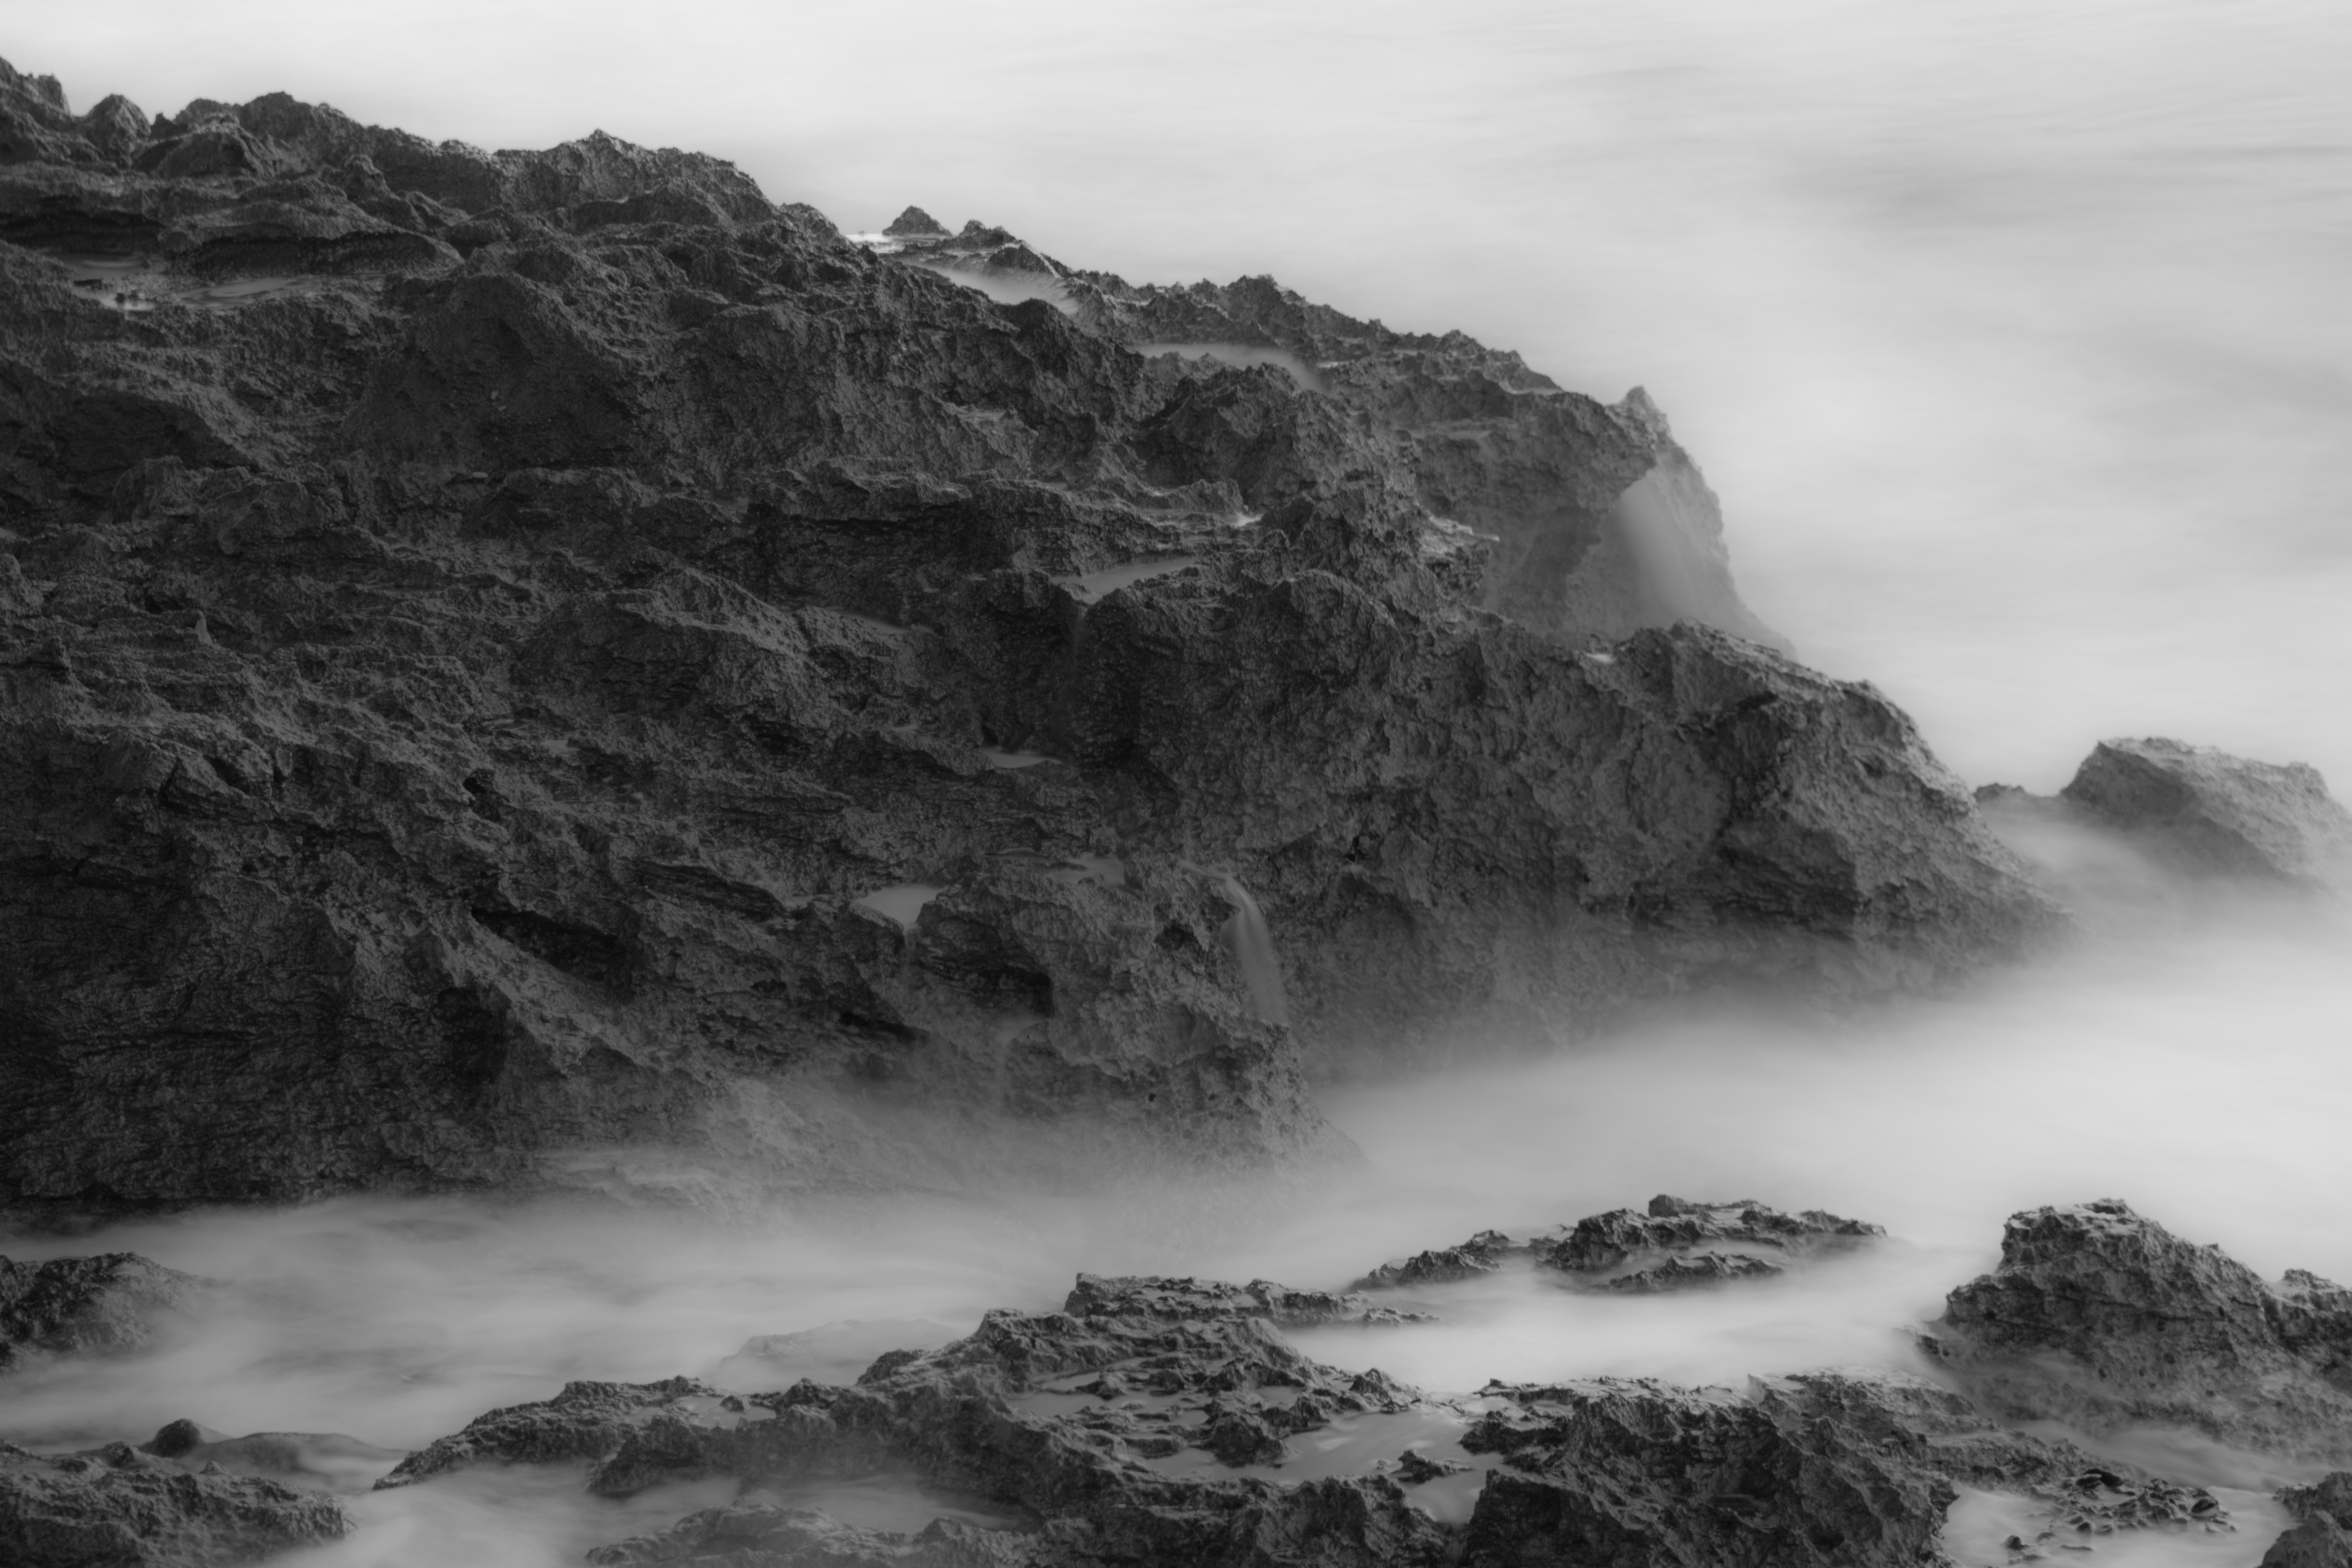
beach, landscape, sea, coast, nature, rock, ocean, mountain, cloud, black and white, fog, mist, photography, shore, wave, cliff, surf, weather, bay, monochrome, terrain, body of water, emotional, loch, crete, chania, landform, monochrome photography, atmospheric phenomenon, wind wave